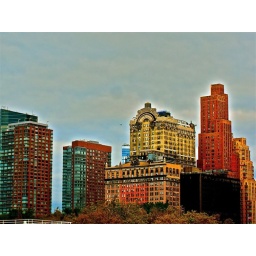
My old office building in NYC